Inger Edelfeldt

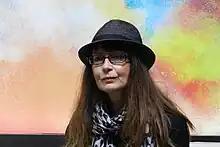
Edelfeldt at the Gothenburg Book Fair, 2019

Edelfeldt made her debut in 1977 with the book "Duktig pojke" ("Good Boy"). The novel is about the boy Jim who is lonely and asserts himself by excelling in school. The book was later reworked into a book for young adults and it is regarded as one of the first coming out novels in Sweden. She has written more than 30 books since then, most of which are novels, short stories, poetry books, comic books and books for children and young people. Edelfeldt's young adult novels often revolves around subjects like identity and efforts of liberation. Another common theme is mans double nature, the mirror image and the dark side of a good life. She writes in a multitude of styles such as satire, fable, drama and has been described as easy to read with a special sense of humor.